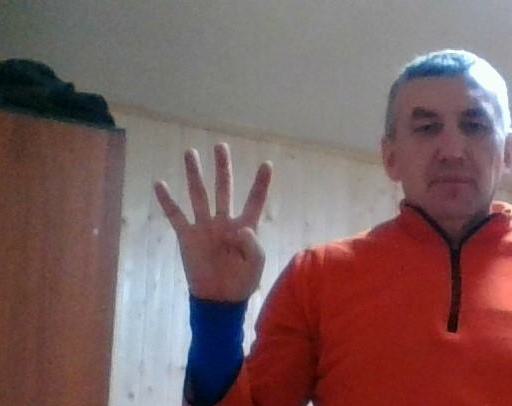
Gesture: four